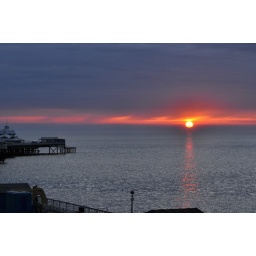
It was beautiful, we were still up in the bar actually didn't go to bed until after breakfast